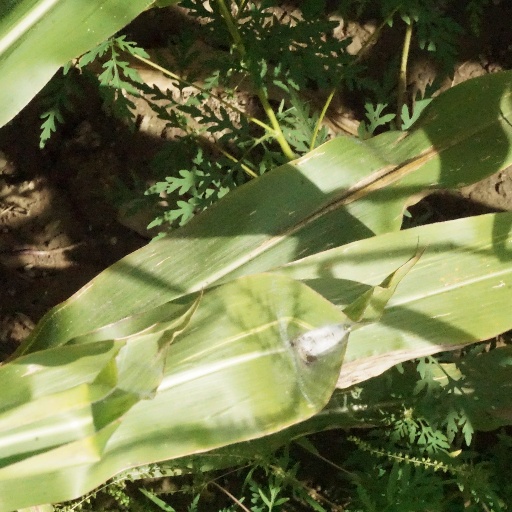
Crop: maize; corn